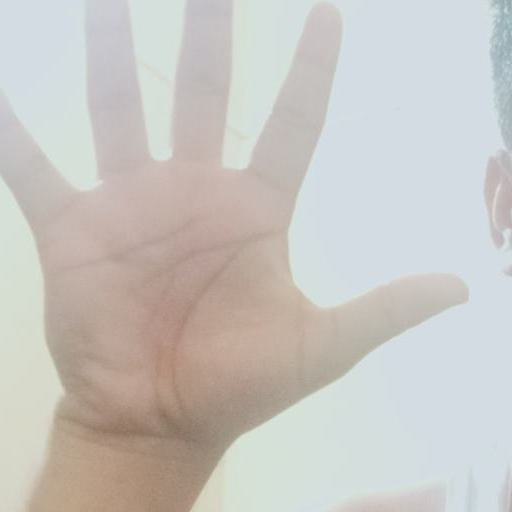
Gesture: palm